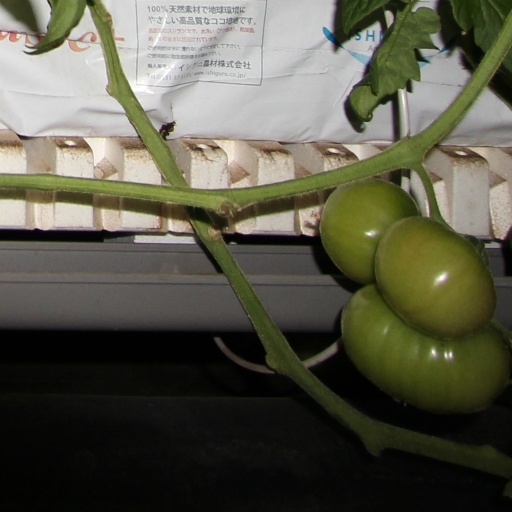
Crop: tomato